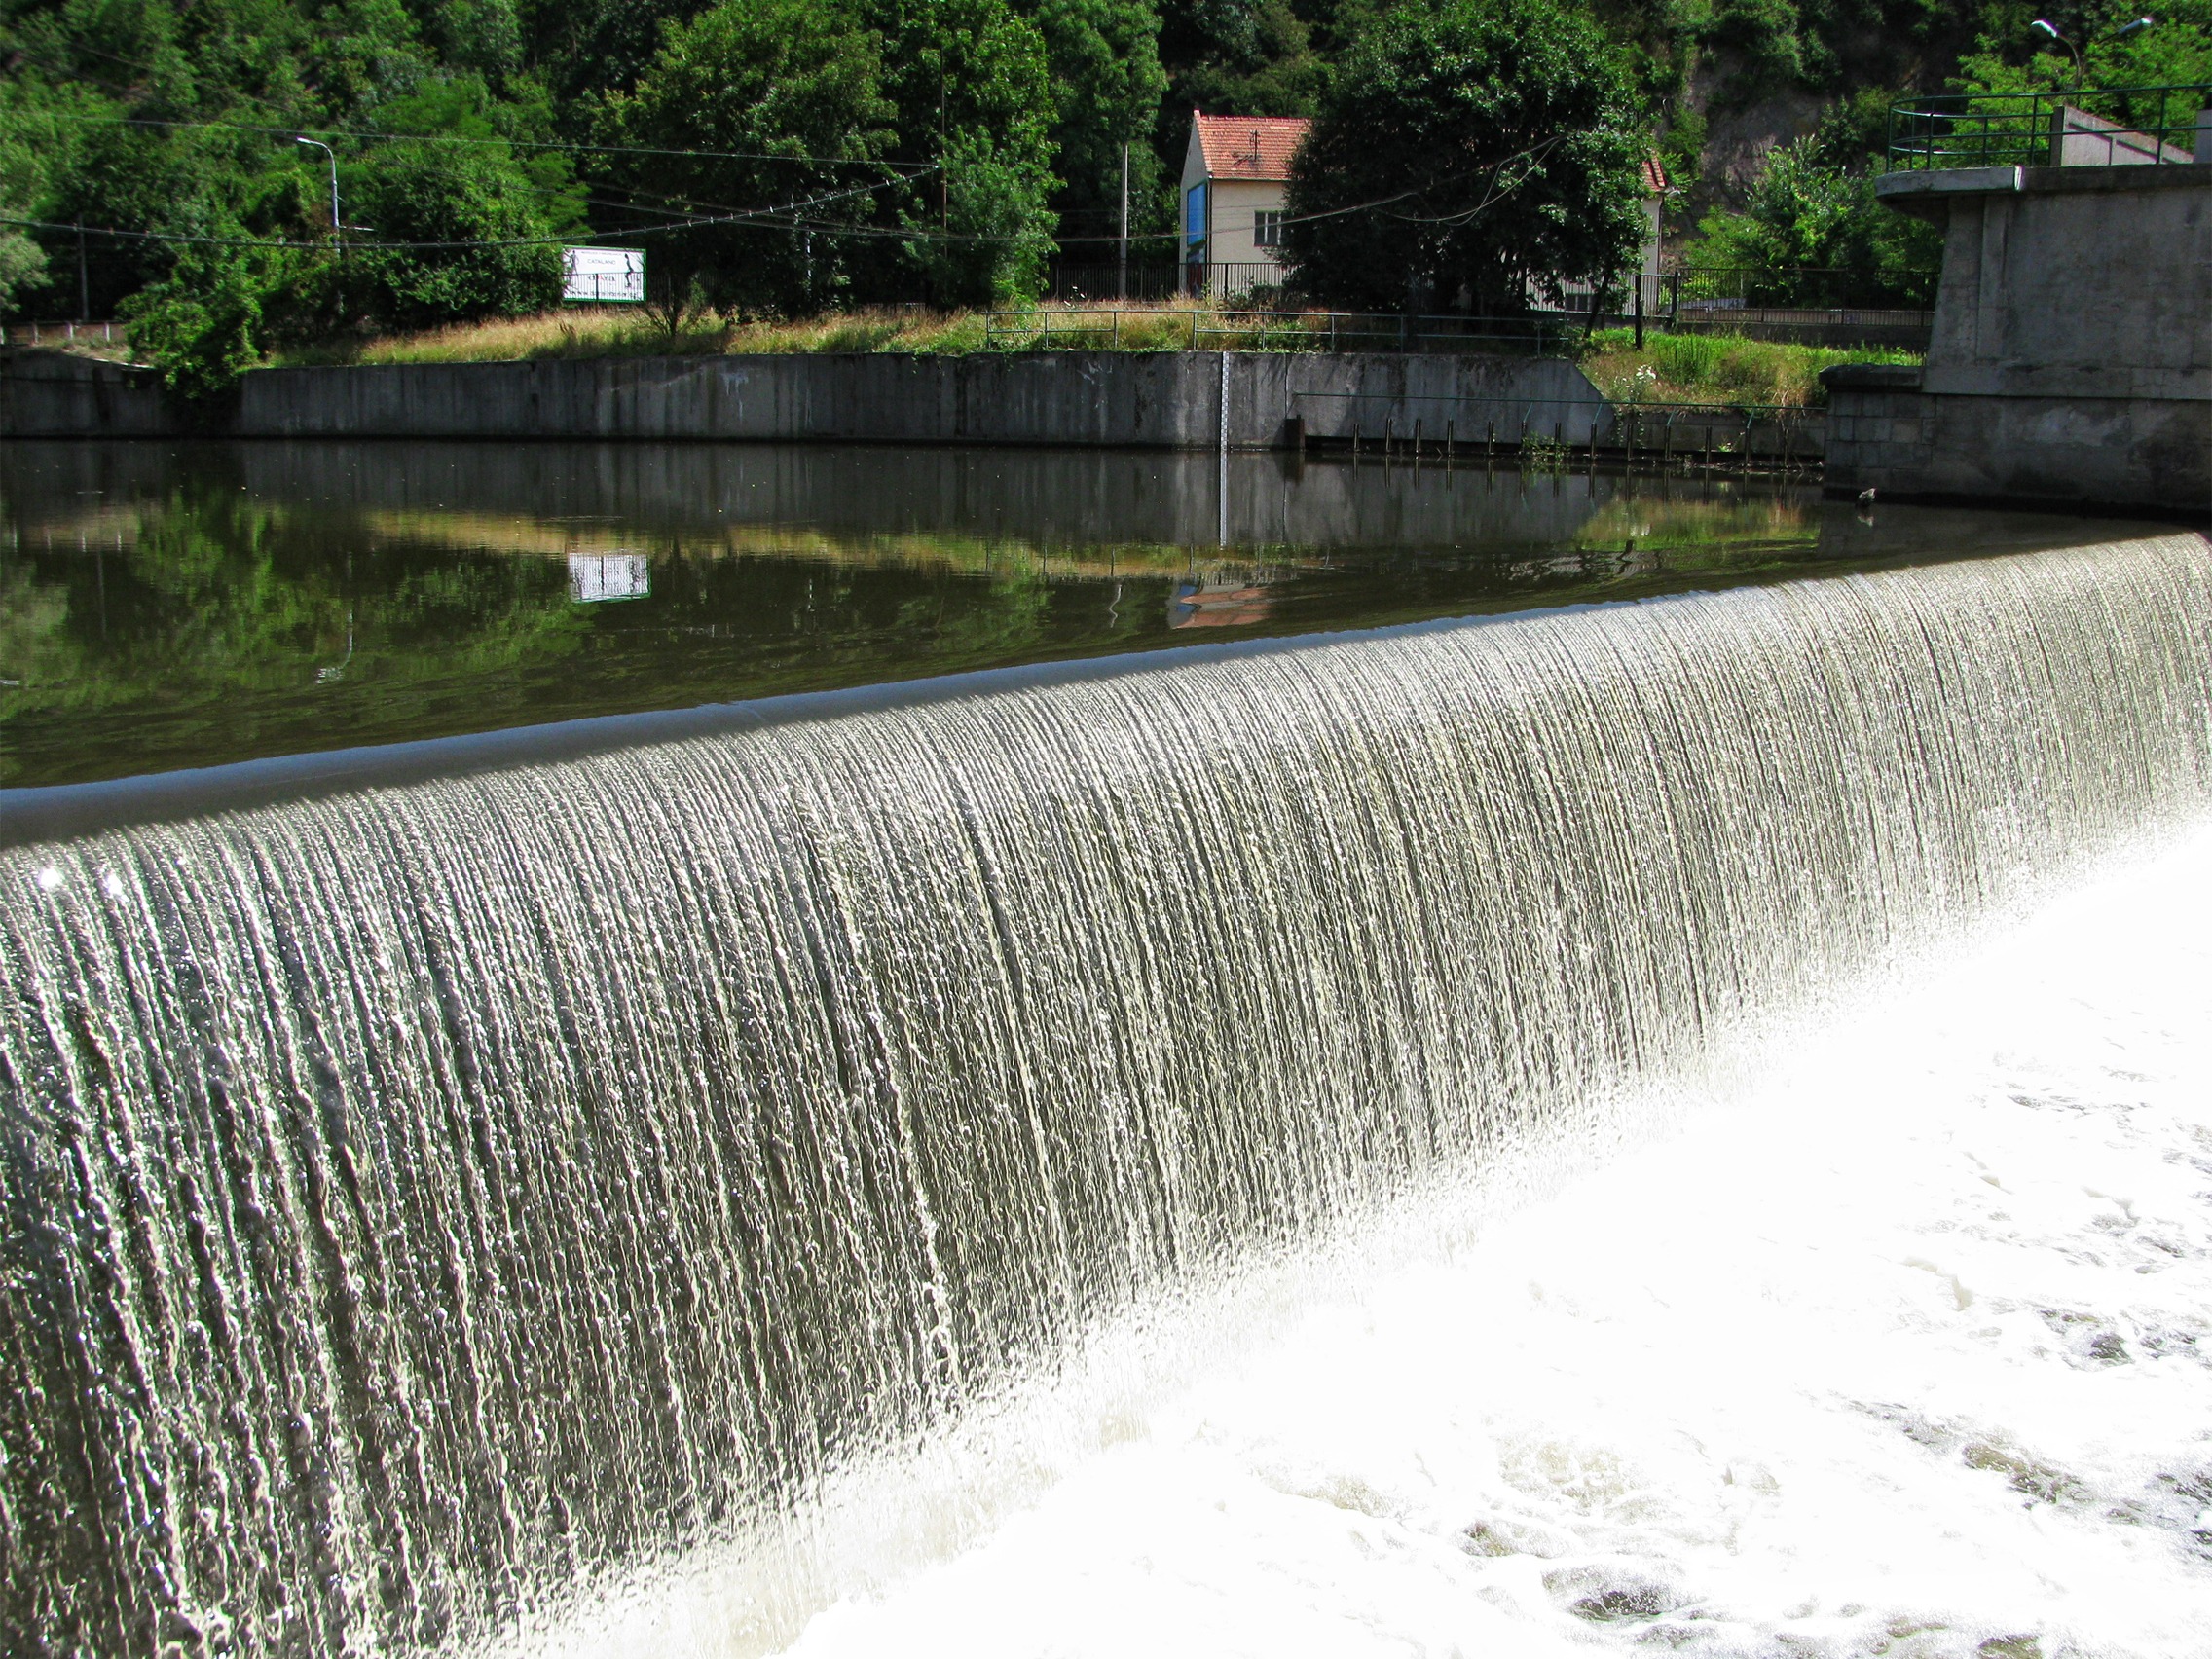
landscape, water, nature, waterfall, liquid, river, canal, walkway, pond, flow, cascade, flowing, reservoir, waterway, natural water, watercourse, ditch, sluice, reflecting pool